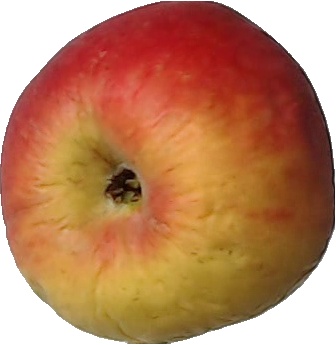
Label: apple_red_yellow_1